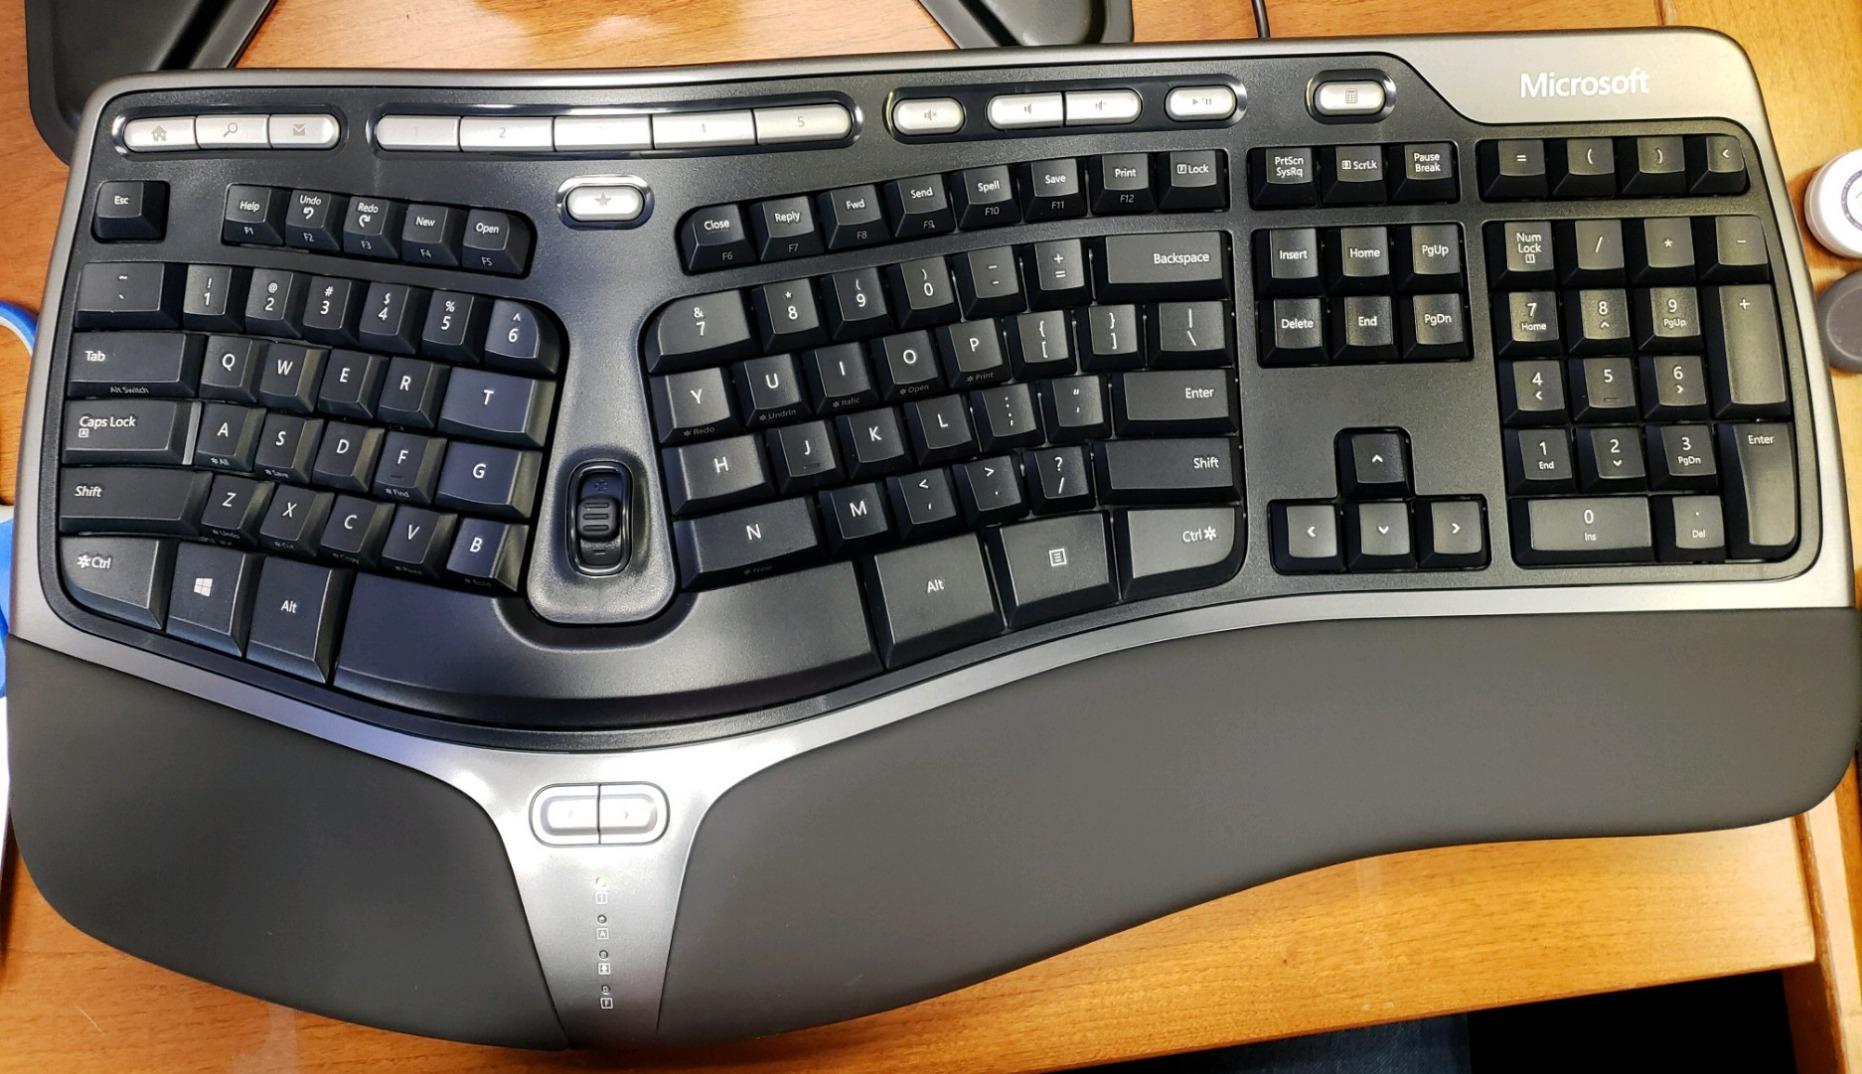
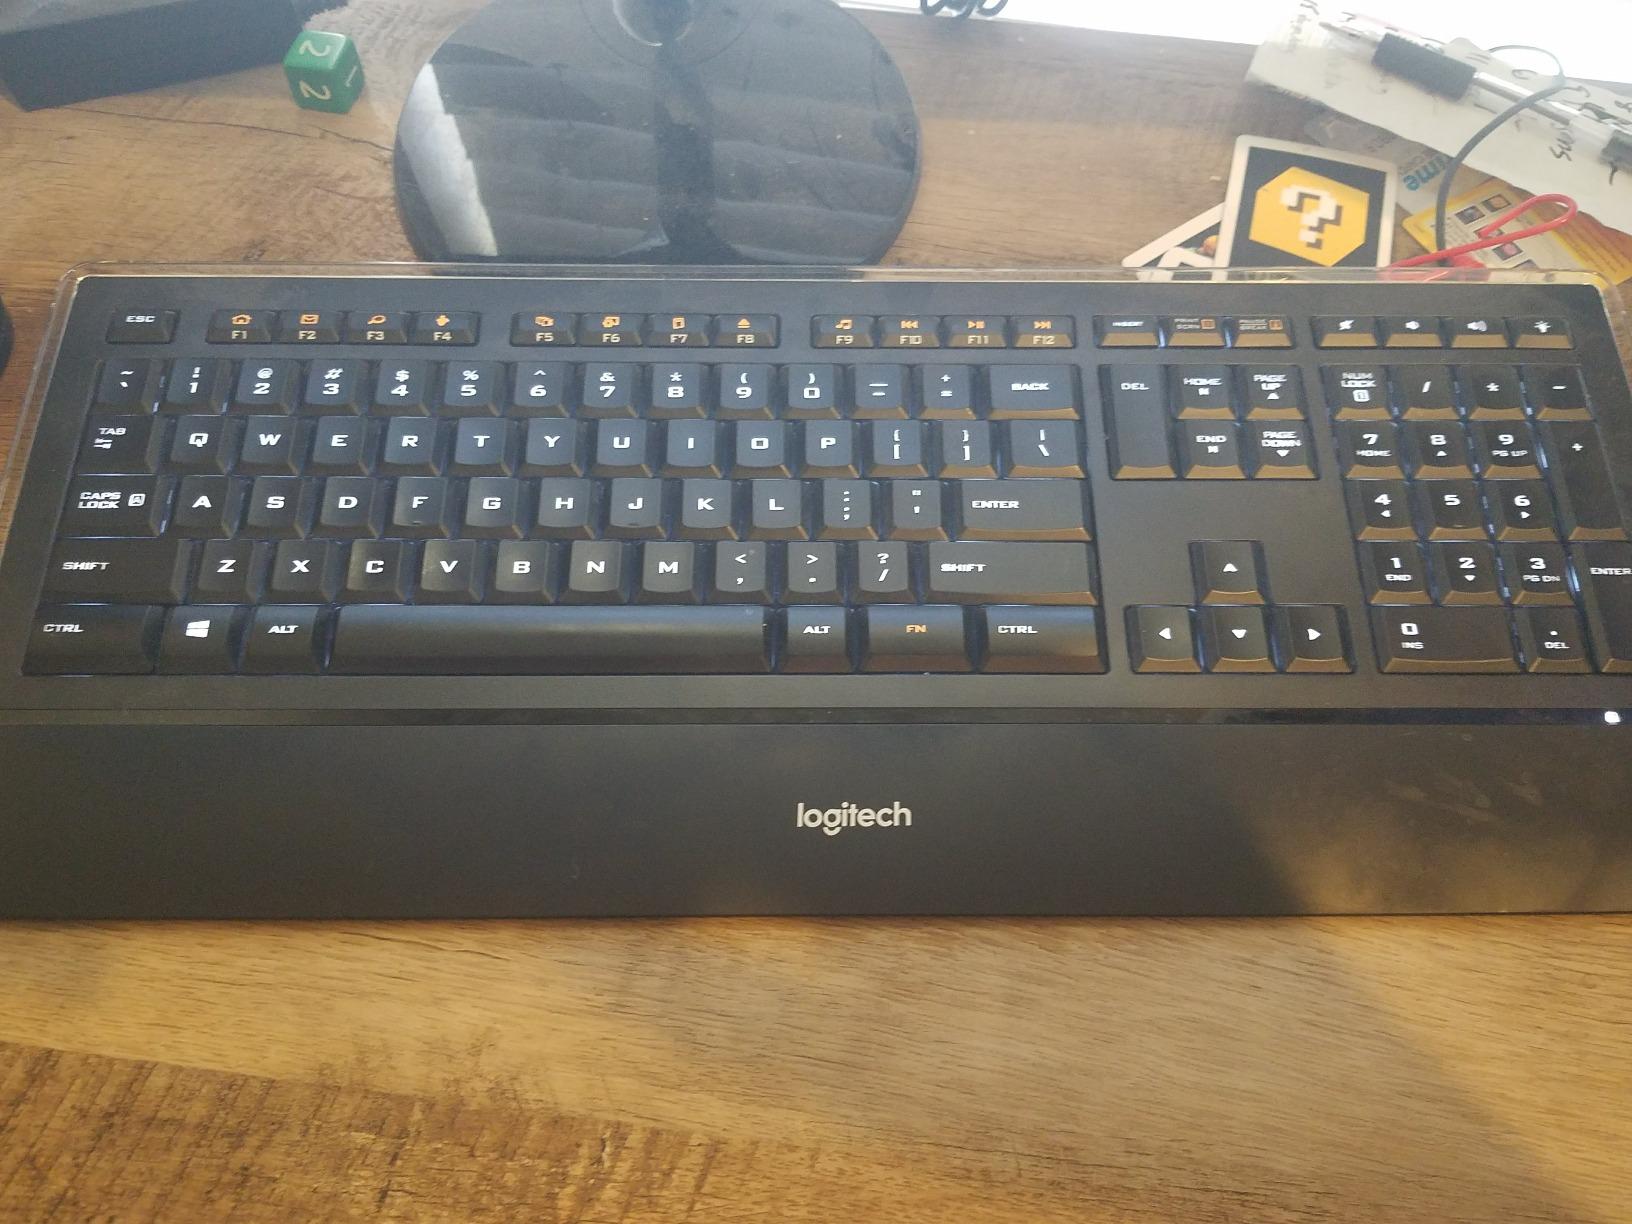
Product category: keyboard
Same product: no